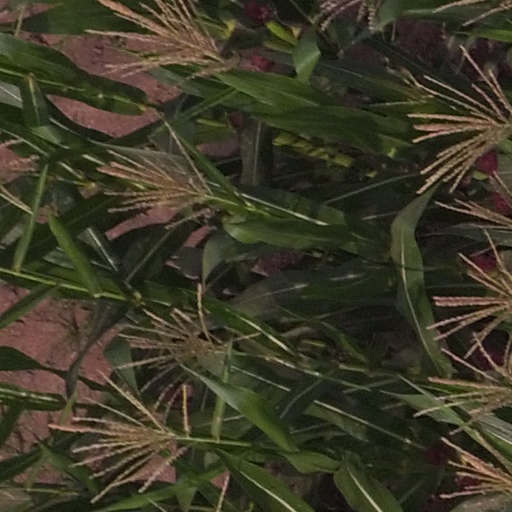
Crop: maize; corn